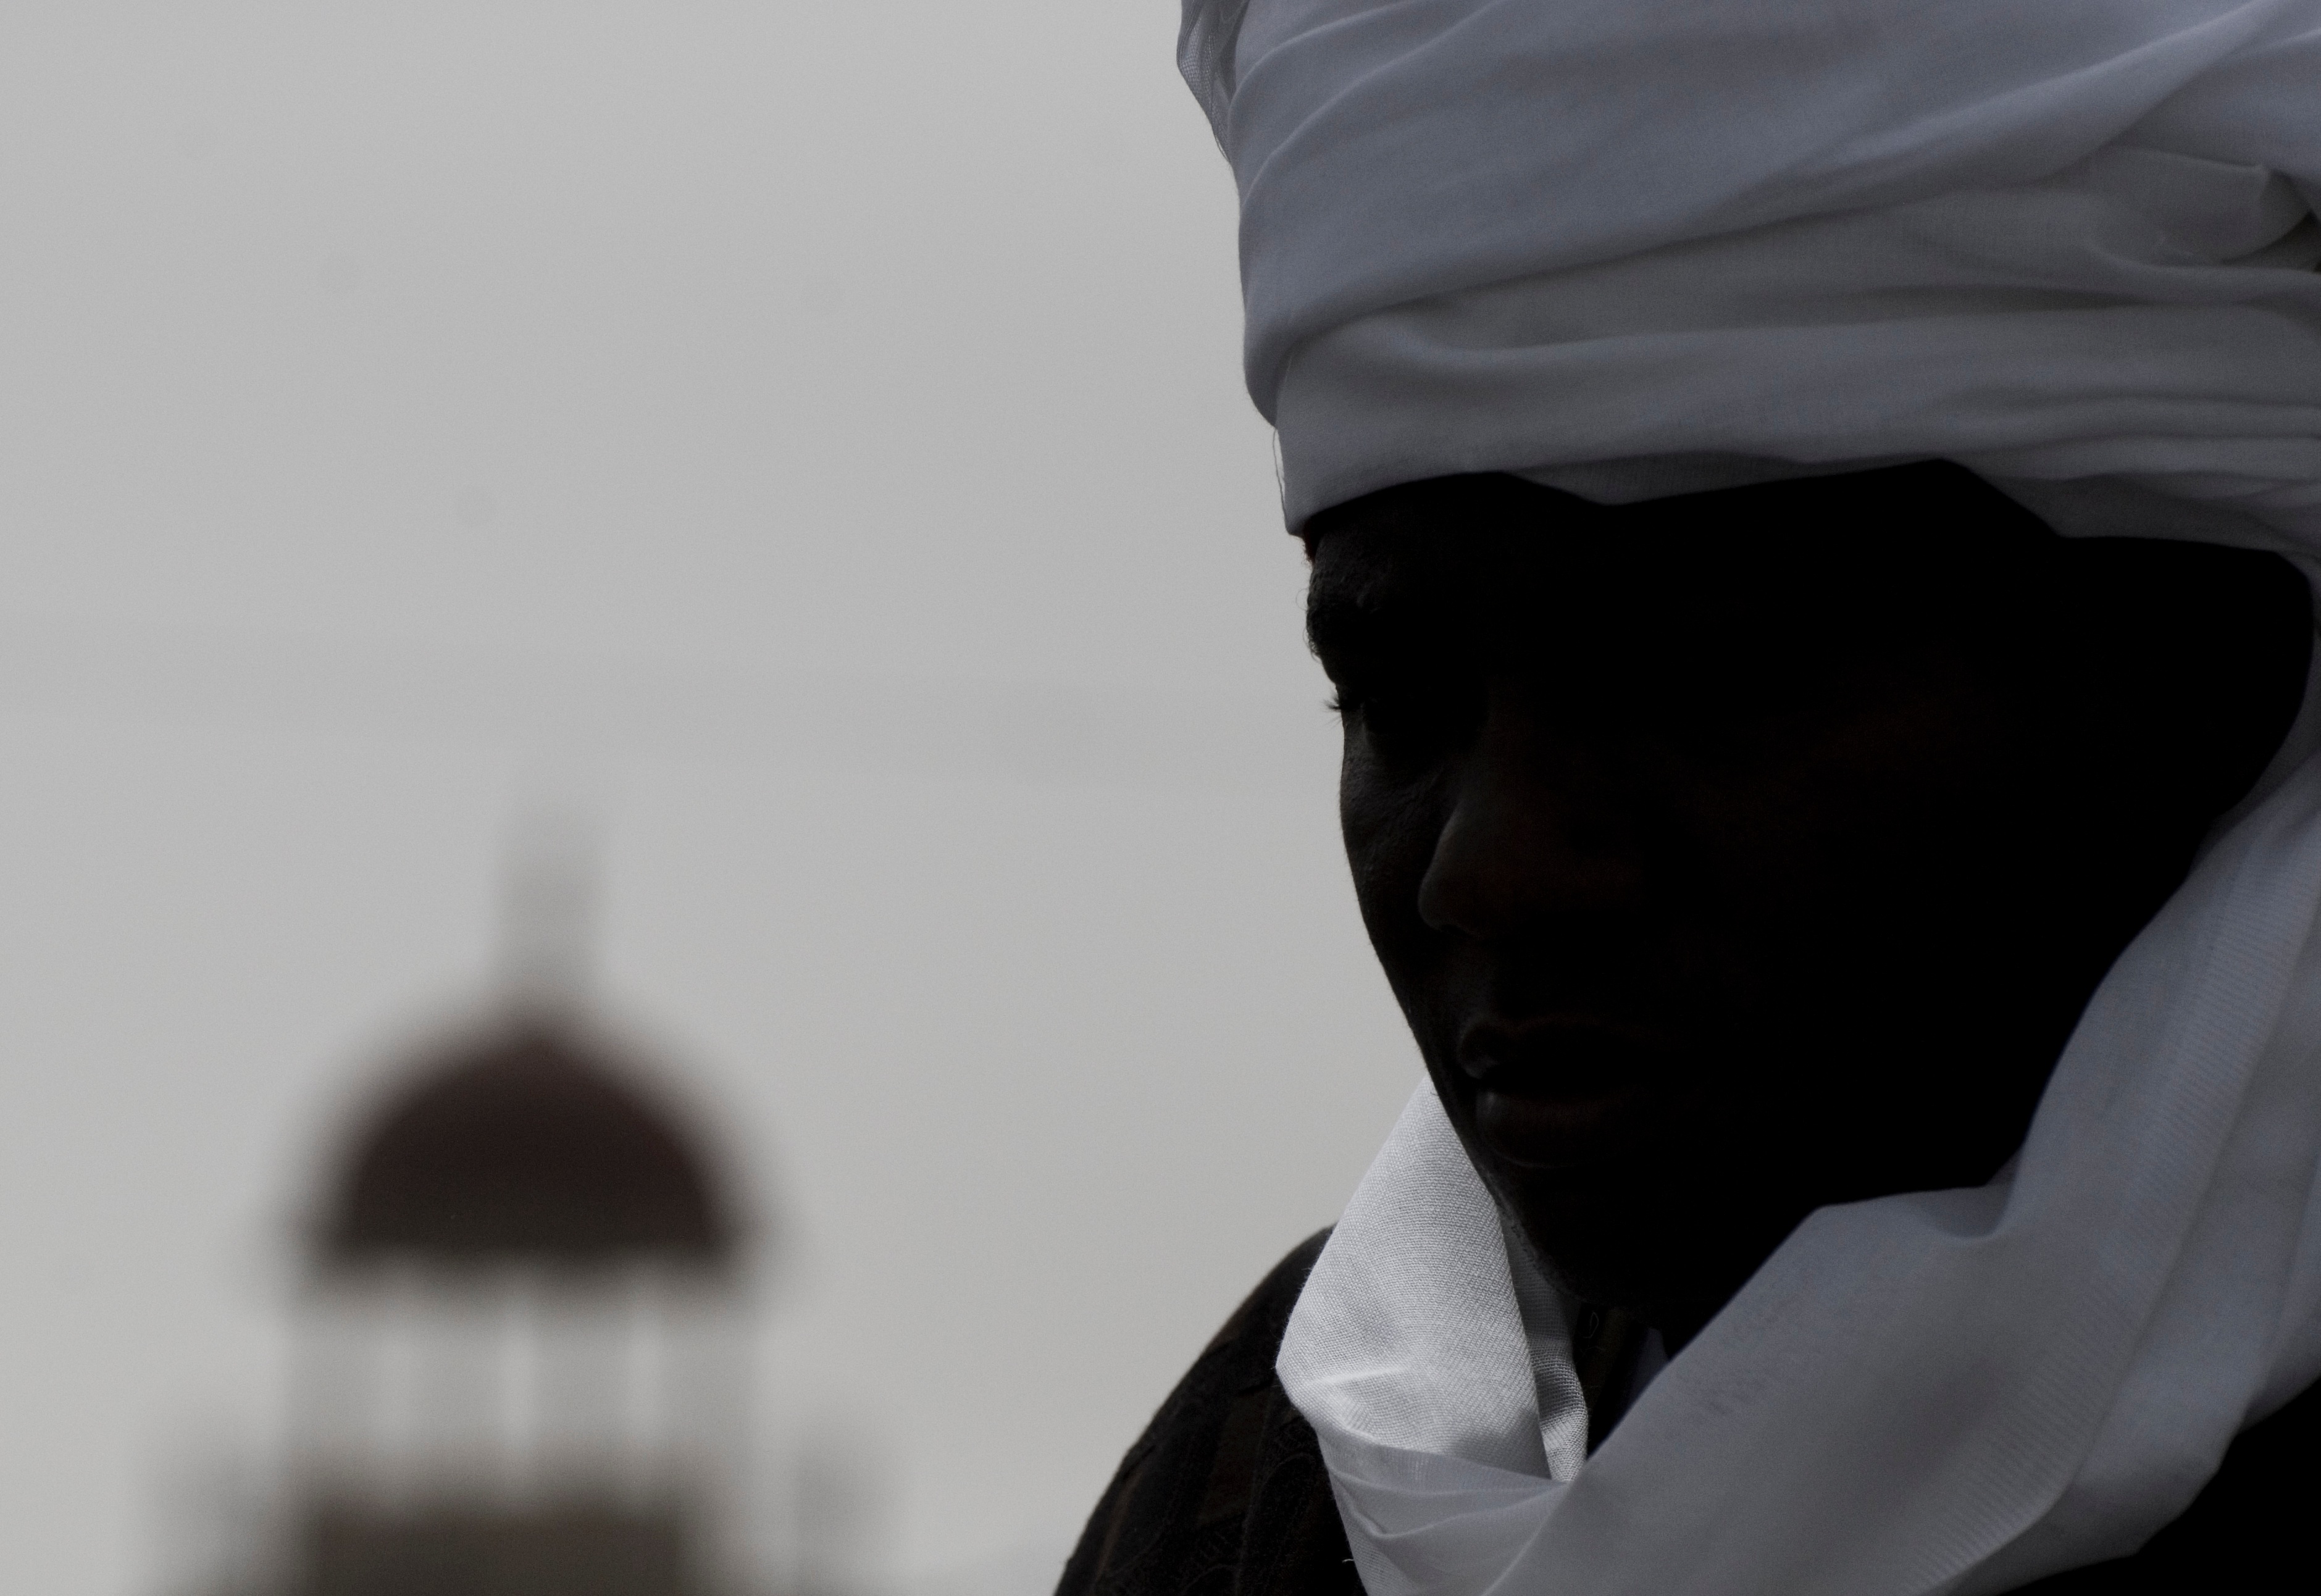
man, black and white, white, portrait, spring, black, monochrome, photograph, emotion, monochrome photography, human positions